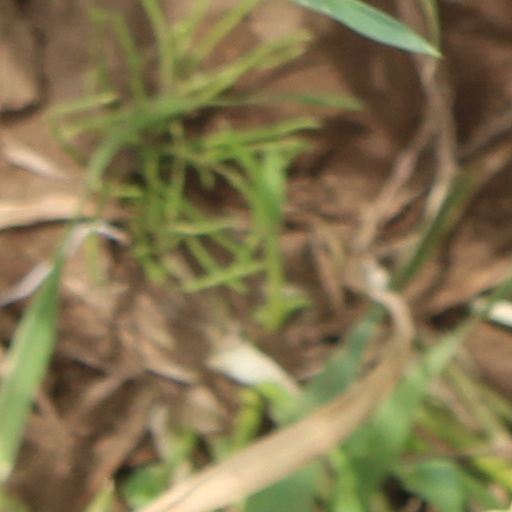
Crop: wheat